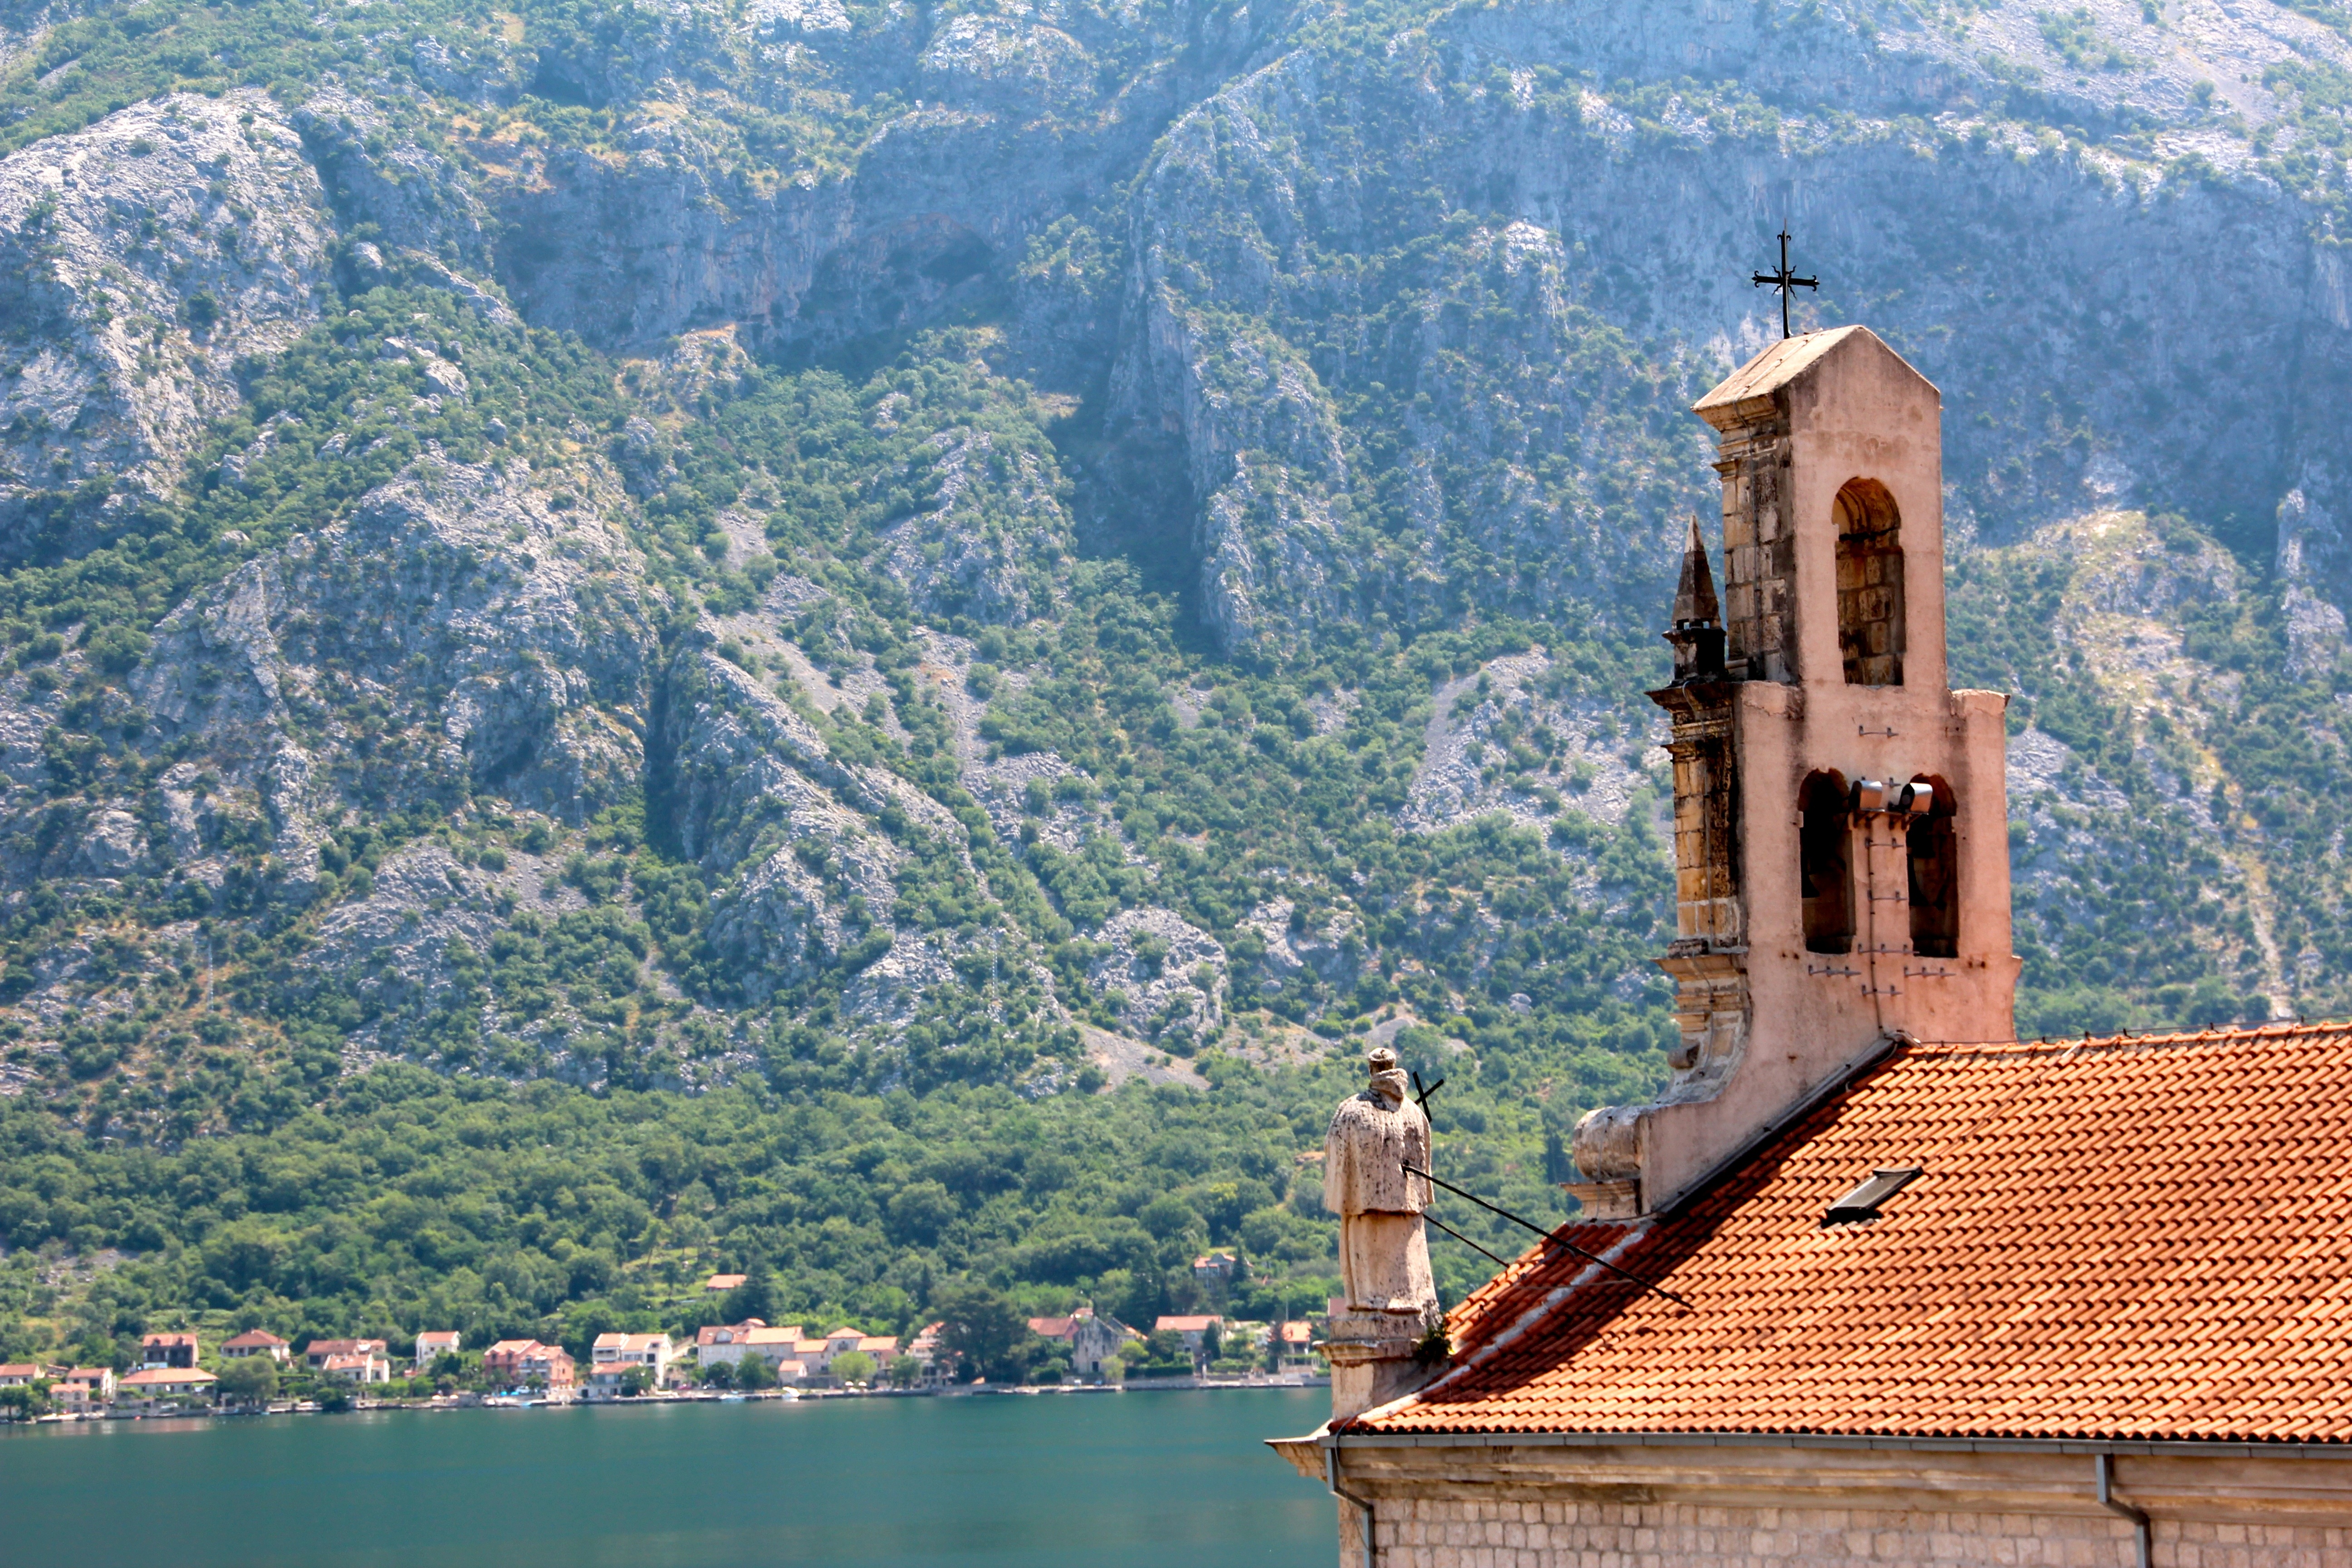
sea, mountain, mountain range, vacation, tower, church, chapel, tourism, bell tower, alps, steeple, monastery, bells, mountainous landforms